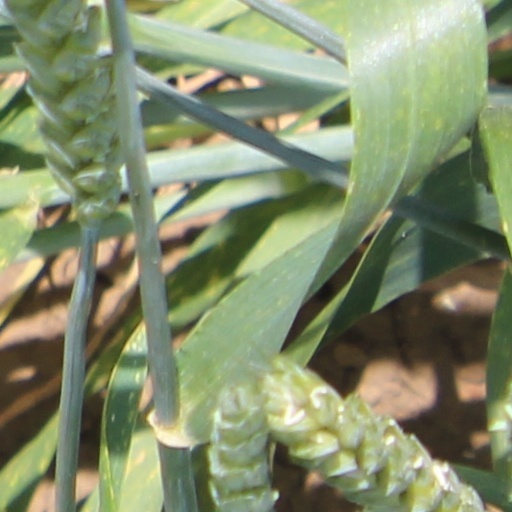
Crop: wheat